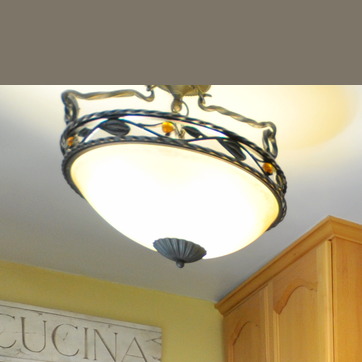
Material: glass